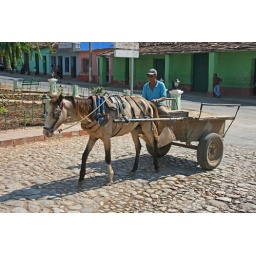
A horse-drawn cart on a street of colourful houses in Trinidad, Cuba. Horse-drawn carts are a very common form of transportation in Cuba.